J. Jonah Jameson (2002 film series character)

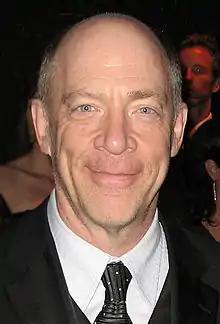
J. K. Simmons in 2009

J. Jonah Jameson first premiered as a comic book character in the comic book "The Amazing Spider-Man" issue No. 1 (March 1963). Stan Lee stated in an interview on "Talk of the Nation" that he modeled J. Jonah Jameson as a much grumpier version of himself. Later Spider-Man writers Tom DeFalco and Gerry Conway agreed that J. Jonah Jameson was as close as Lee ever came to a self-portrayal, with Conway elaborating that "just like Stan is a very complex and interesting guy who both has a tremendously charismatic part of himself and is an honestly decent guy who cares about people, he also has this incredible ability to go immediately to shallow. Just, BOOM, right to shallow. And that's Jameson". Conway stated that whenever he wrote Jameson's dialogue, he would hear it in Lee's voice, and on one occasion even wrote a Jameson speech that was almost directly quoted from a Stan Lee speech.